Benigno Aquino III 2010 presidential campaign

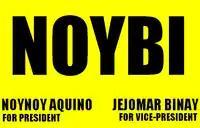
Aquino-Binay Campaign

During the ninety-day election campaign period, Senator Francis Escudero began endorsing Aquino as President of the Philippines, and Jejomar Binay, the standard-bearer of PDP-Laban for vice president, as Vice President of the Philippines, launching the Aquino-Binay campaign. However, this was done without the consent of the two candidates, since Escudero, Aquino and Binay came from different political parties. Aquino had Mar Roxas as his running mate for vice president, while Binay was former President Joseph Estrada's running mate for vice president. The Aquino-Binay campaign endorsed by Escudero was successful as the Congress of the Philippines proclaimed Aquino and Binay the winners of the 2010 elections for president and vice president on June 9, 2010.